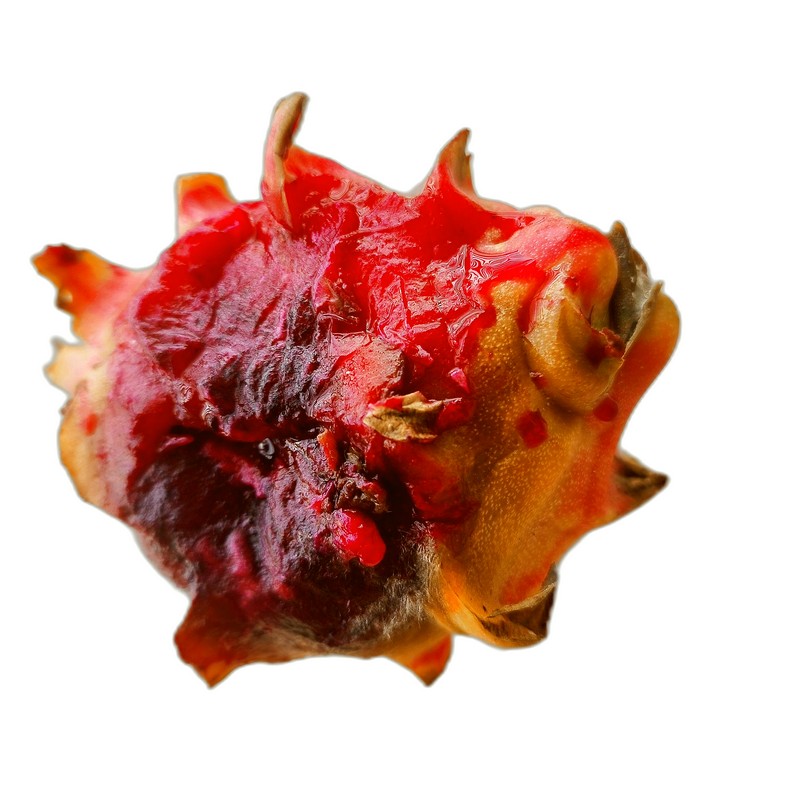
Label: Defect Dragon Fruit